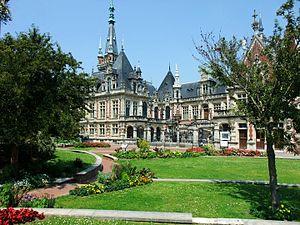
Fécamp, France: Palais Bénédictine